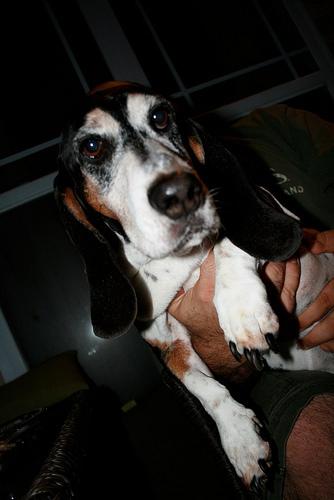
Breed: basset hound